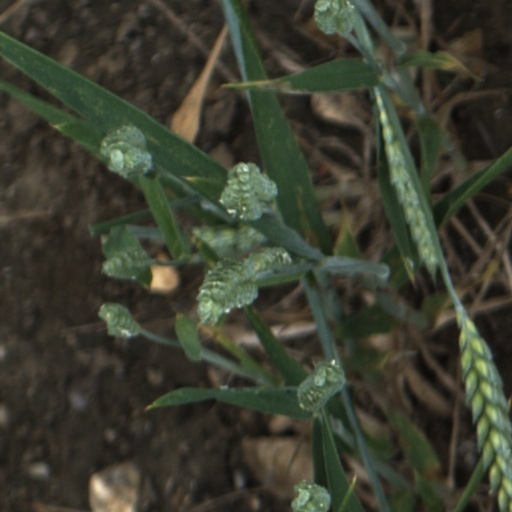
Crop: wheat